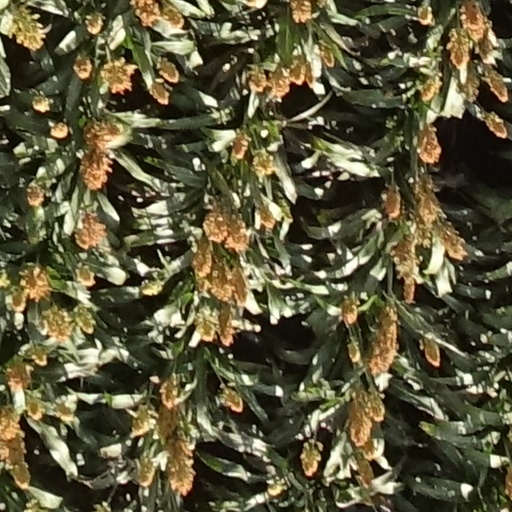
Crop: sorghum